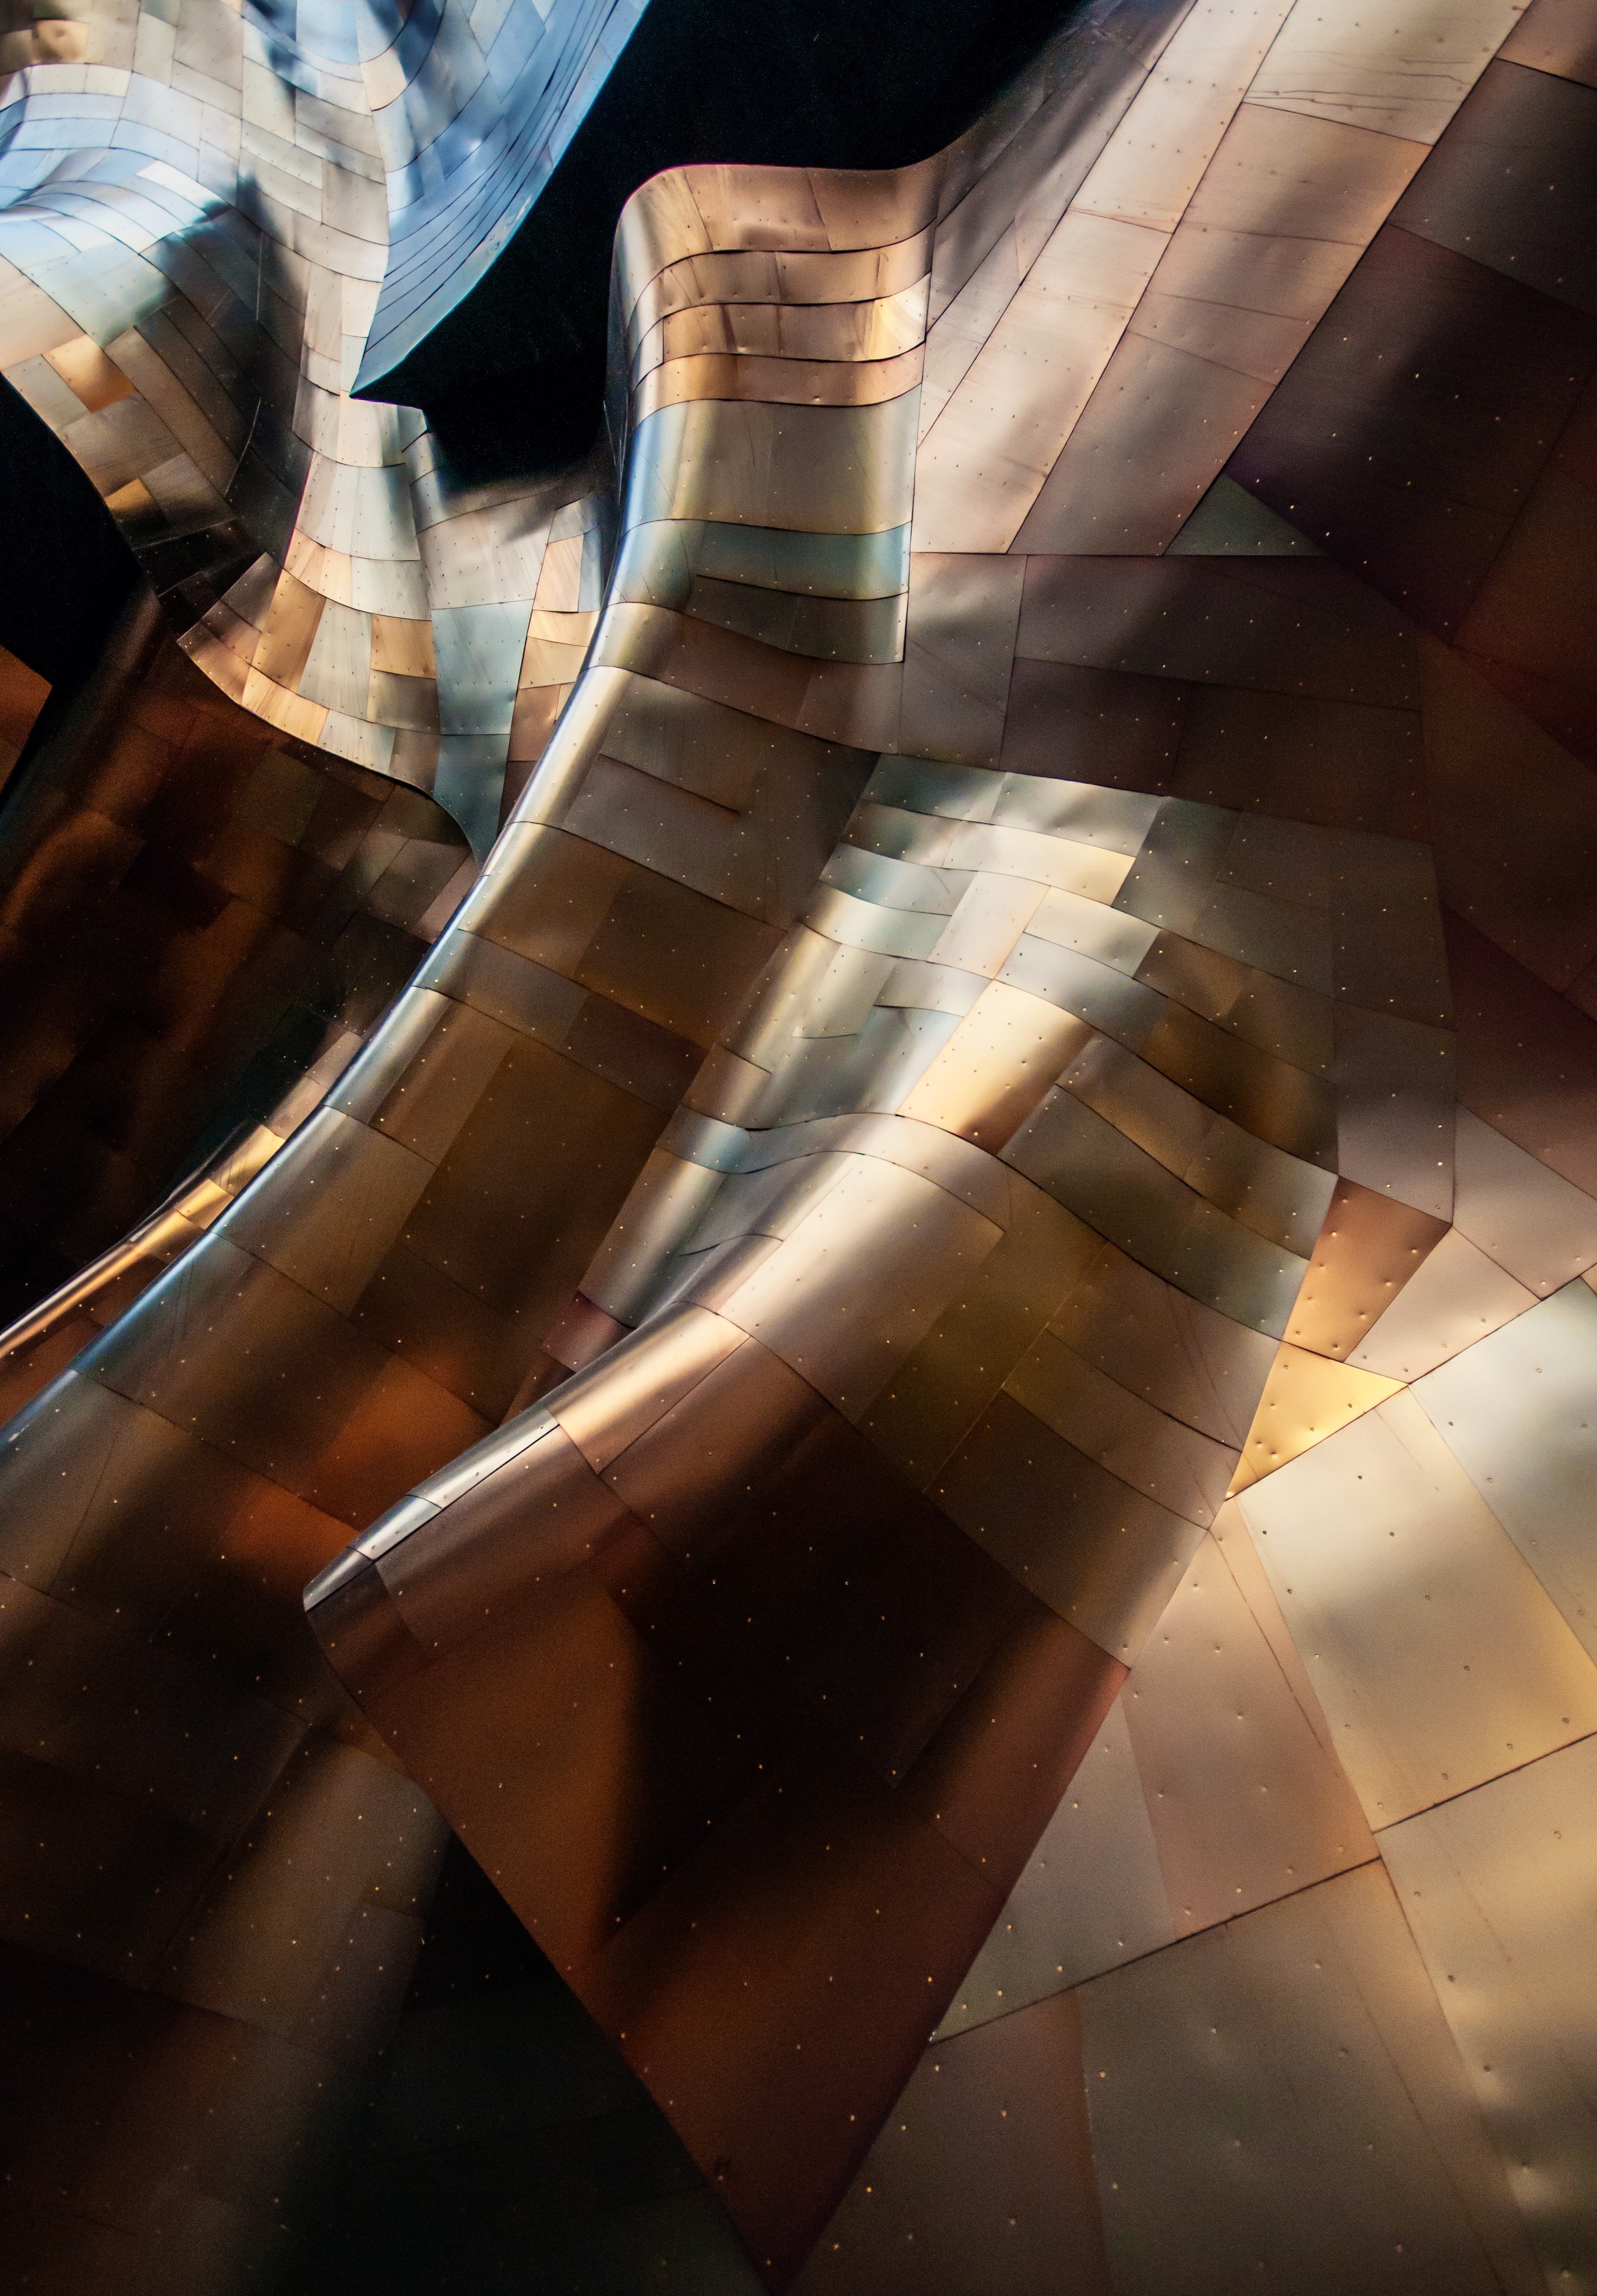
wing, light, wood, sunlight, steel, reflection, color, metal, metal work, industrial, darkness, close up, design, temple, shape, metalwork, atmosphere of earth